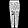
Label: Trouser